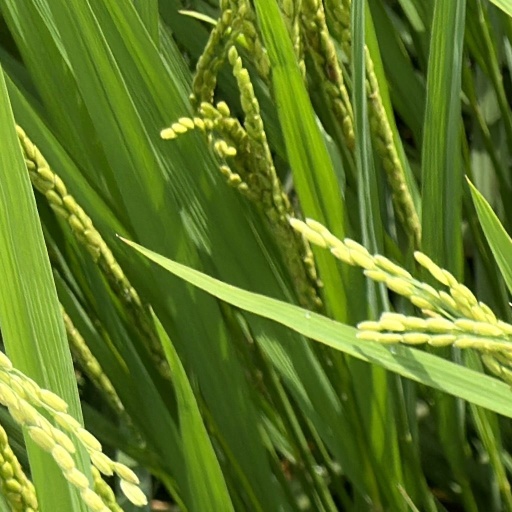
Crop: rice